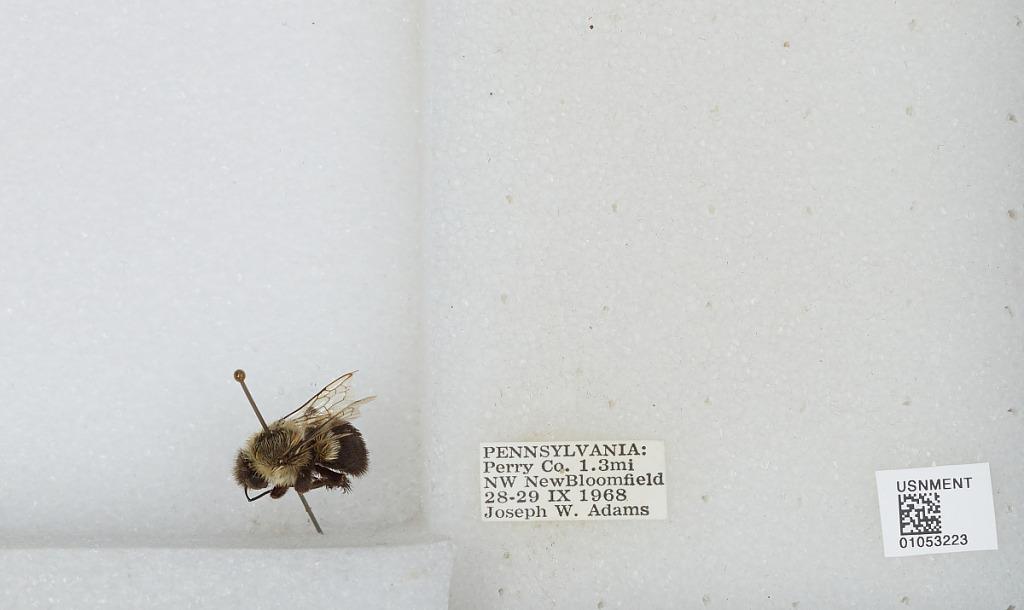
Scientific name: Bombus sp.
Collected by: J. Adams
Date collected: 1968-9-28
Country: United States
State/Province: Pennsylvania
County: Perry
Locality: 1.3 miles northwest of New Bloomfield
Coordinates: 40.4233, -77.2175